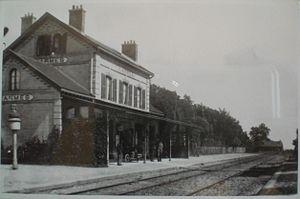
photo de la gare de Viarmes du temps ou elle avait deux quais et deux voies
La gare de Viarmes est une gare ferroviaire française de la ligne de Montsoult - Maffliers à Luzarches, située sur le territoire de la commune de Viarmes, dans le département du Val-d'Oise, en région Île-de-France.